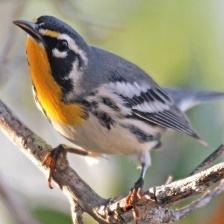
Species: CRESTED NUTHATCH
Scientific name: SITTA CAROLINENSIS